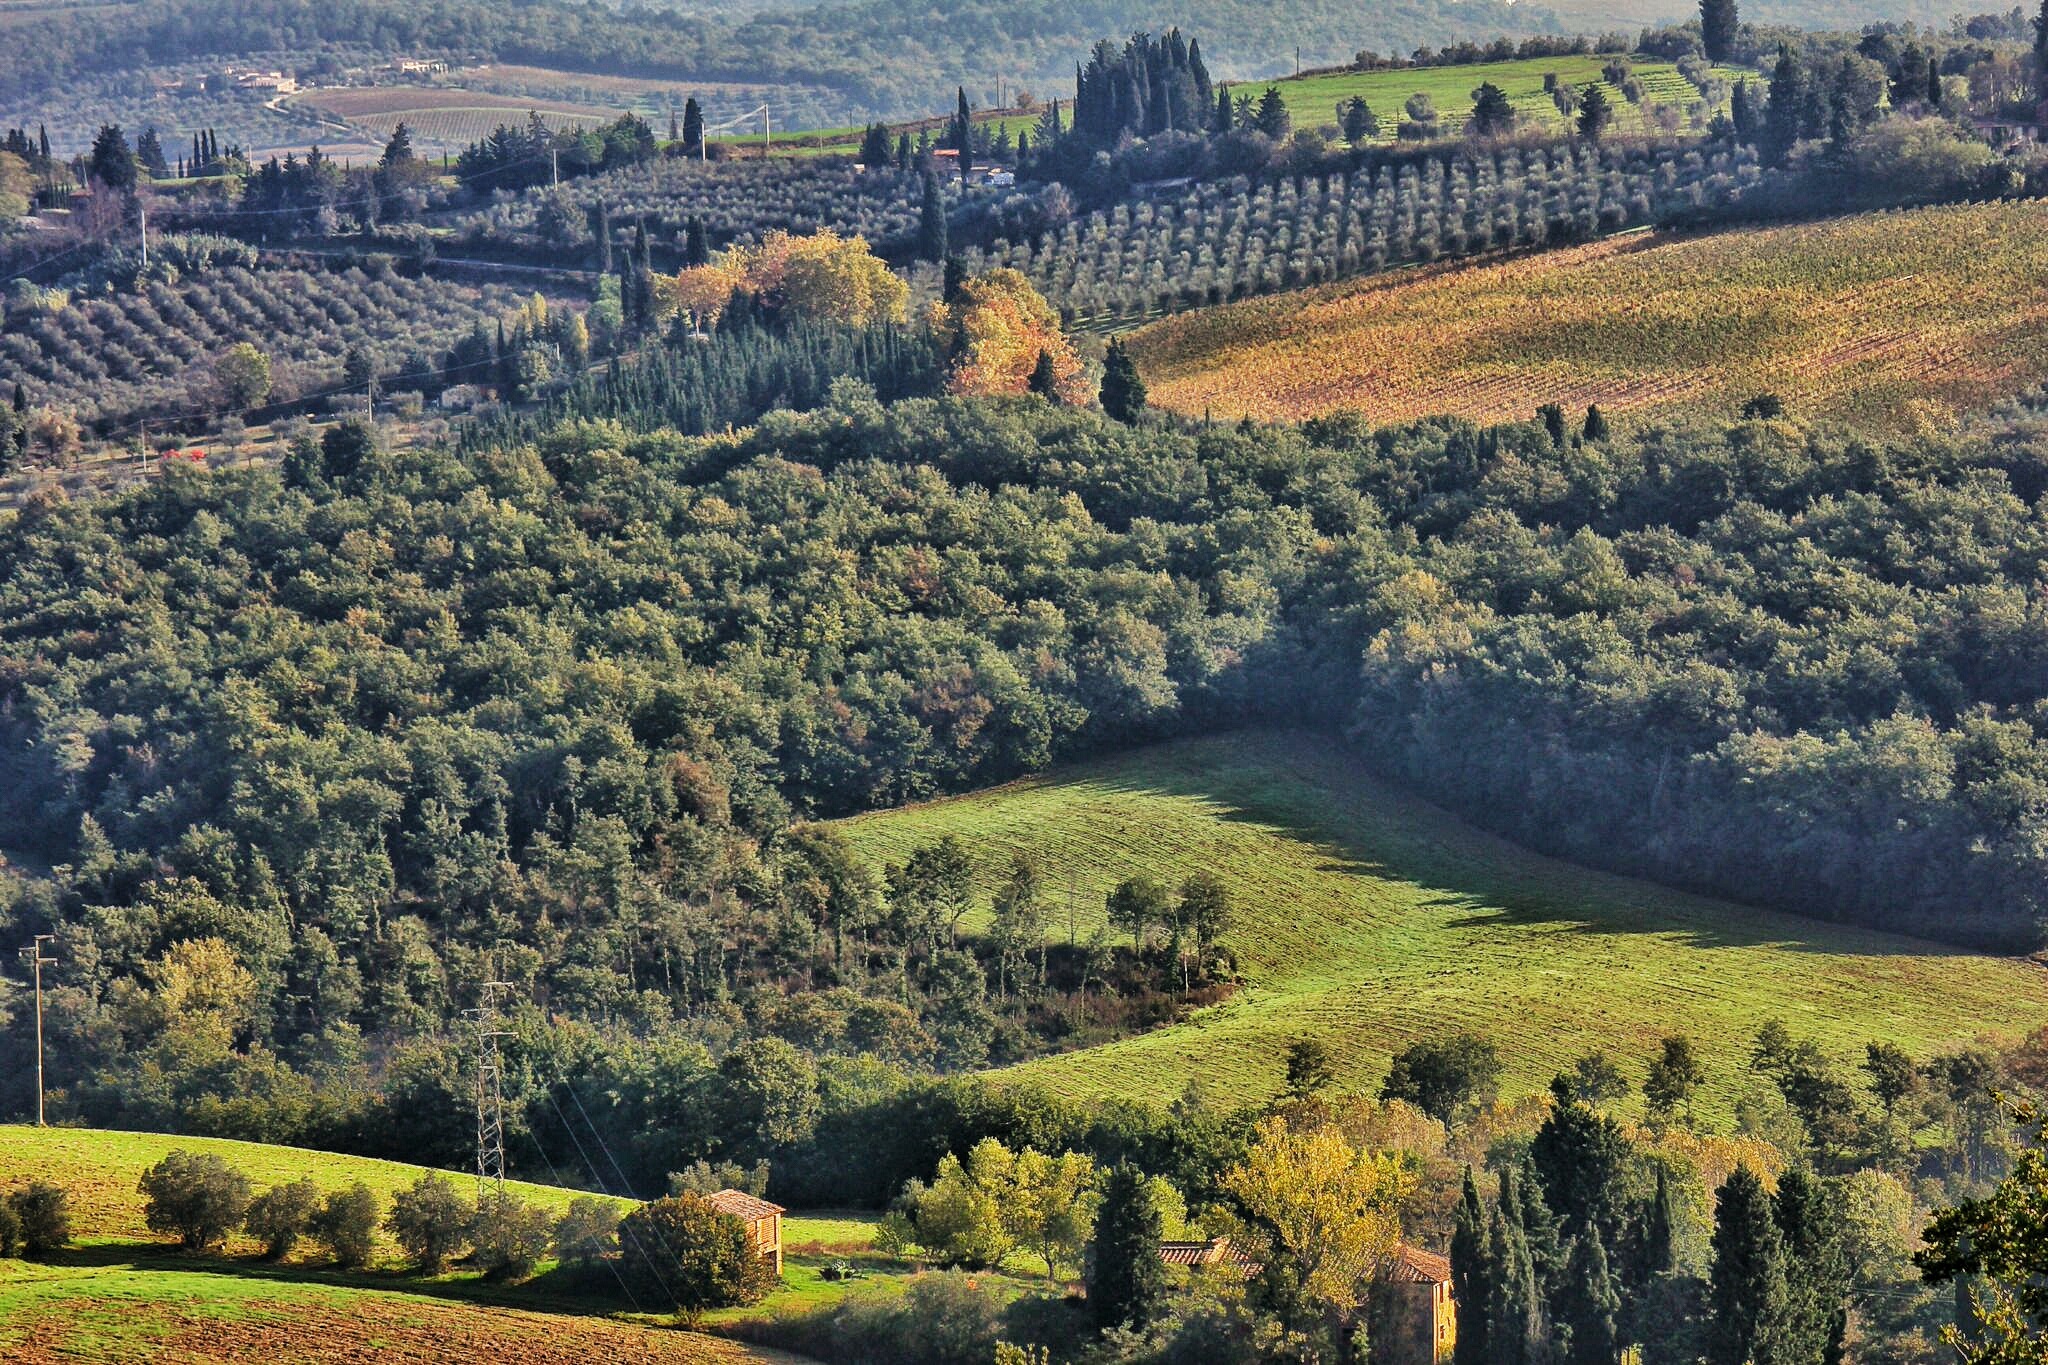
landscape, tree, forest, mountain, plant, field, morning, leaf, hill, flower, chateau, valley, cityscape, autumn, italy, tuscany, agriculture, plain, plateau, ecosystem, rural area, bird's eye view, aerial photography, human settlement, woody plant, mountainous landforms